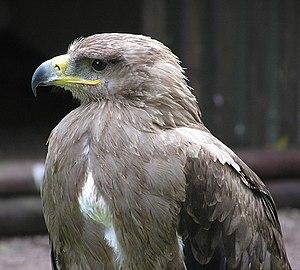
Ainsi parlait Zarathoustra ou Ainsi parla Zarathoustra, sous-titré « Un livre pour tous et pour personne », est un poème philosophique de Friedrich Nietzsche, publié entre 1883 et 1885.
L'Aigle ravisseur est une espèce de rapaces diurnes de la famille des Accipitridae.